Bisle

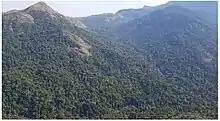
View from Bisile Ghat view point

It adjoins Bisle Reserve Forest, which has some of India's most spectacular rain forests. Near to the forest check post, a unique place called Mankanahilli lake, where the water from two different sides reaches differect direction. One towards Bay of Bengal and the other side towards Arabian Sea.